Khachapuri

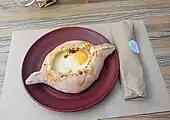
Adjarian khachapuri

Khachapuri is popular in the post-Soviet states, including Russia. It was reported that 175,000 khachapuris were consumed during the 2014 Winter Olympics in Sochi. Khachapuri is a popular street food in Armenia, where it is widely served in restaurants and school cafeterias. It has become increasingly popular as a brunch food in Israel, where it was brought over by Georgian Jews and is spreading to other parts of the world, like the United States.